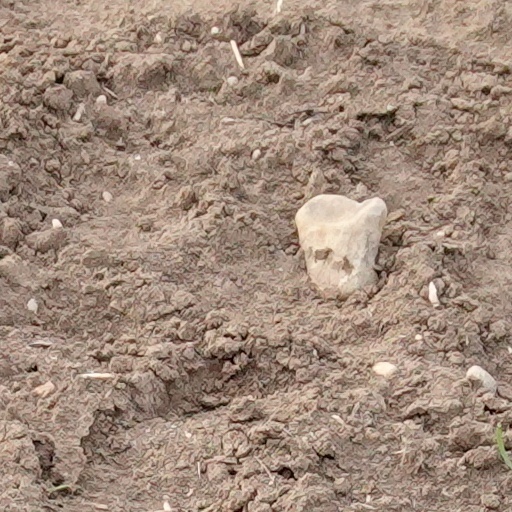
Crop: wheat